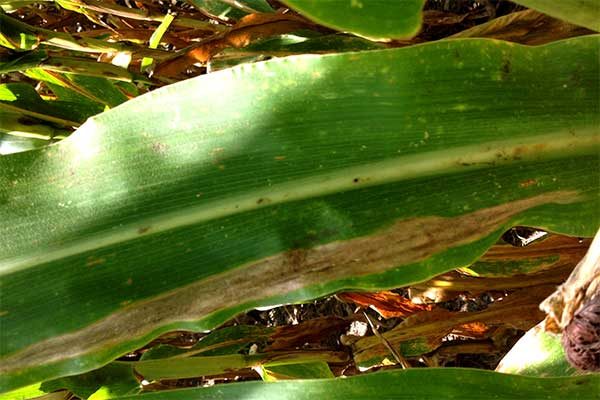
Labels: Corn leaf blight